Lila Downs

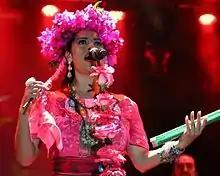
Lila Downs

Two years after the release of "La Cantina", in September 2008 Downs launched "Ojo de Culebra" in Europe, North America, Australia and Latin America. The album reached sixth place in sales in Mexico, Colombia, Argentina, Spain and several Latin American countries. The first single is titled "Ojo de Culebra" was contributed to by the Spanish singer La Mari by group of flamenco Chambao. The song is a merger of rock, cumbia and flamenco with some influences of reggae. This song was at the top of the charts of world music in several countries The second single was "Perro Negro", a merger of rock with ska, (which did not have as much of an international impact as its predecessor), featured Rubén Albarrán singer of the Mexican rock band Café Tacuba. "Little man" (released in the U.S. alone) and "Justice" were her next two singles, the latter with the participation of the Spanish singer Enrique Bunbury. Raul Midon, Gilberto Gutierrez and Mercedes Sosa also contributed to this album.